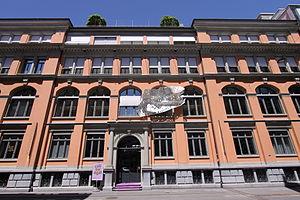
Musée du Textile, Vadianstrasse 2, Saint-Gall
Cette liste présente les biens culturels d'importance nationale dans le canton de Saint-Gall. Cette liste correspond à l'édition 2009 de l'Inventaire Suisse des biens culturels d'importance nationale pour le canton de Saint-Gall. Il est trié par commune et inclus : 77 bâtiments séparés, 14 collections, 20 sites archéologiques et un cas particulier.